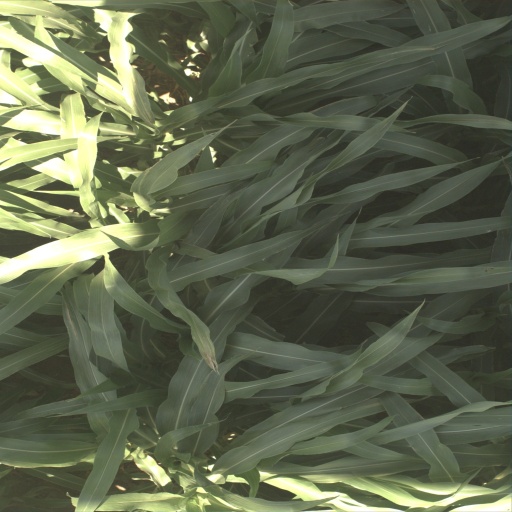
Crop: sorghum